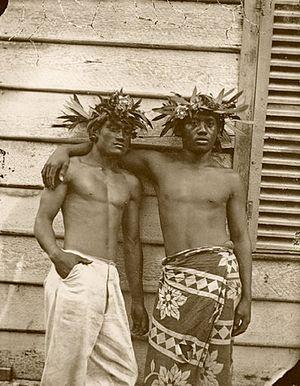
L'Île est un roman d'aventures, basé sur des faits historiques, écrit par l'écrivain français Robert Merle, est paru en 1962.